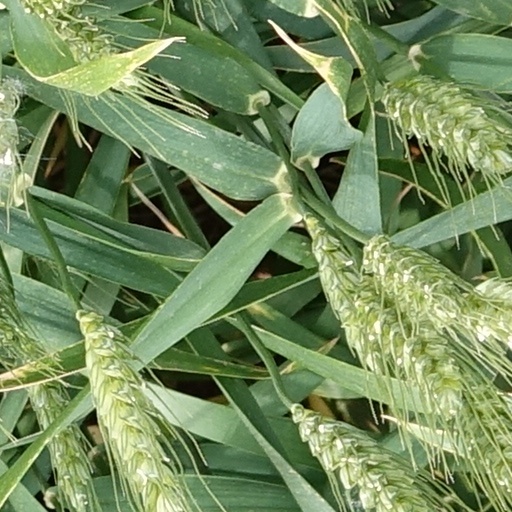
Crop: wheat